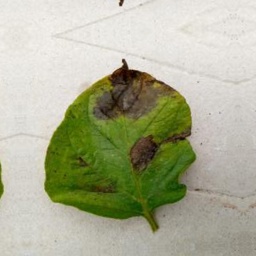
Etiqueta: Late Blight